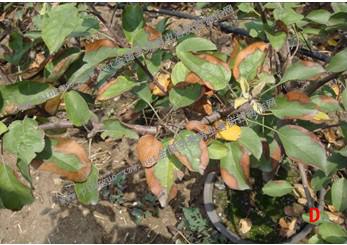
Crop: apple
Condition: healthy